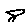
Label: 8